Old Corner Bookstore

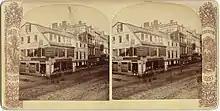
Corner Bookstore building, 19th century

The site, situated on what was then part of Cornhill, was formerly the home of Anne Hutchinson, who was expelled from Massachusetts in 1638 for heresy. Thomas Crease purchased the home in 1708, though it burned down in the Great Boston Fire on October 2, 1711. Crease constructed a new building on the site in 1718 as a residence and apothecary shop. For generations, various pharmacists used the site for the same purpose: the first floor was for commercial use and the upper floors were residential. In 1817, Dr. Samuel Clarke, father of future minister James Freeman Clarke, bought the building.